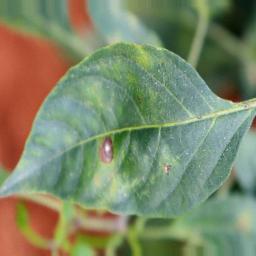
Label: cercospora